1834 looting of Safed

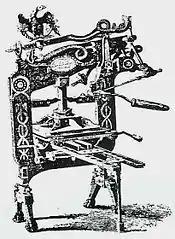
British philanthropist Sir Moses Montefiore furnished Yisrael Bak with a new printing press (pictured) after his original one was destroyed in the pogrom

The account of Neophytos, a monk of the Church of the Holy Sepulchre, described the looting of the town, alongside similar events in Ramla, Lydda, Jaffa, Acre and Tiberias, noting that the perpetrators "robbed the Jews, who lived in these towns, of immense property, as is reported, for there was no one to offer any opposition".